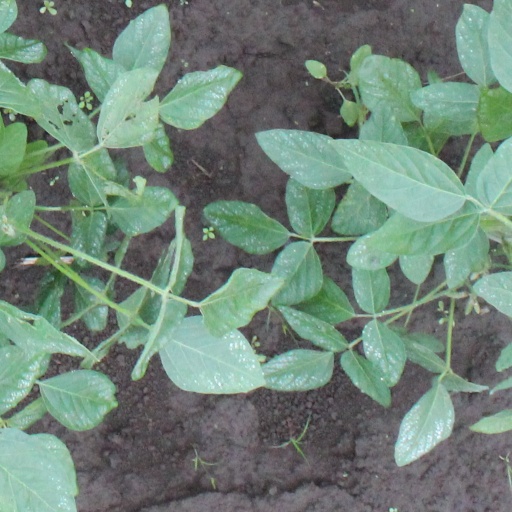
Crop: soybean